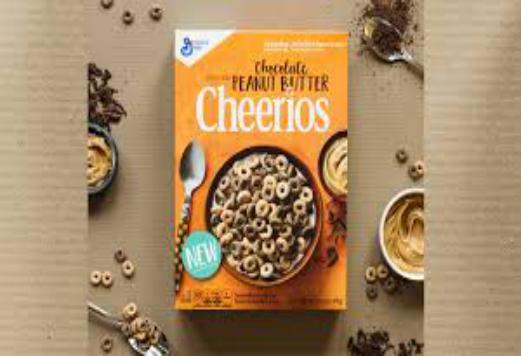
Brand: Chocolate Cheerios
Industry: Food